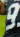
Number: 9